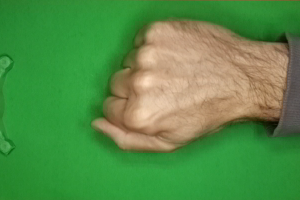
Label: rock